History of Hartford City, Indiana

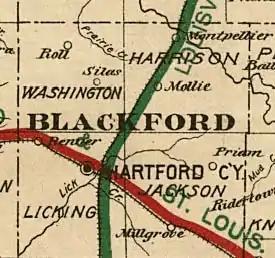
Railroad map of Blackford County in 1890s.

When the state of Indiana was formed, waterways were the best mode of transportation. Location on a river was vital to a community, and state planners viewed canals as a way to connect the state's navigable rivers. By the late 1840s and 1850s, planners realized that railroads would be a vital mode of transportation for Indiana, more so than constructing canals and "pikes". Railroads began a phenomenal growth in the state. Barely 200 miles of rail were in operation within the state in 1850, yet by 1860, more than 2,000 miles of track were in operation. By 1873, over 3,700 miles of main line were in service in Indiana.